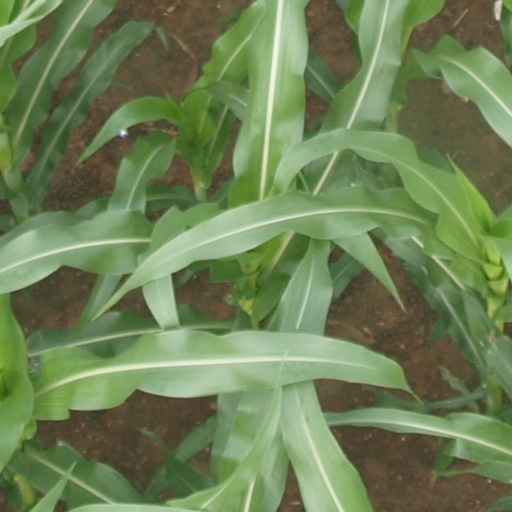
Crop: maize; corn